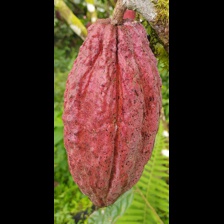
Label: sana